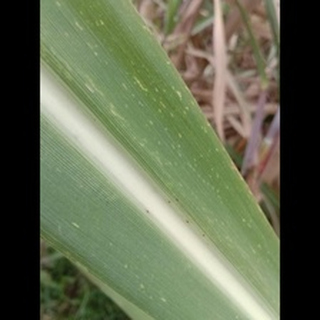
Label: sugarcane_mosaic